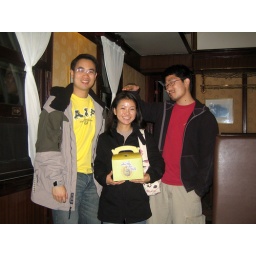
[shot by Waiter in Shanghai] dinner....inside a box car [kinda nifty]